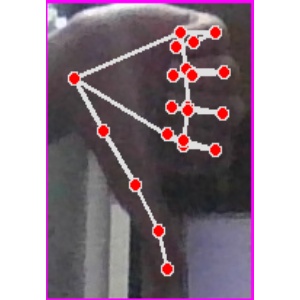
अक्षर: फ